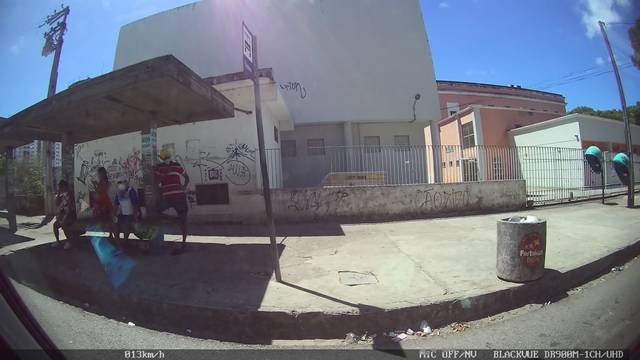
Region: Brazil
Coordinates: -3.734, -38.532